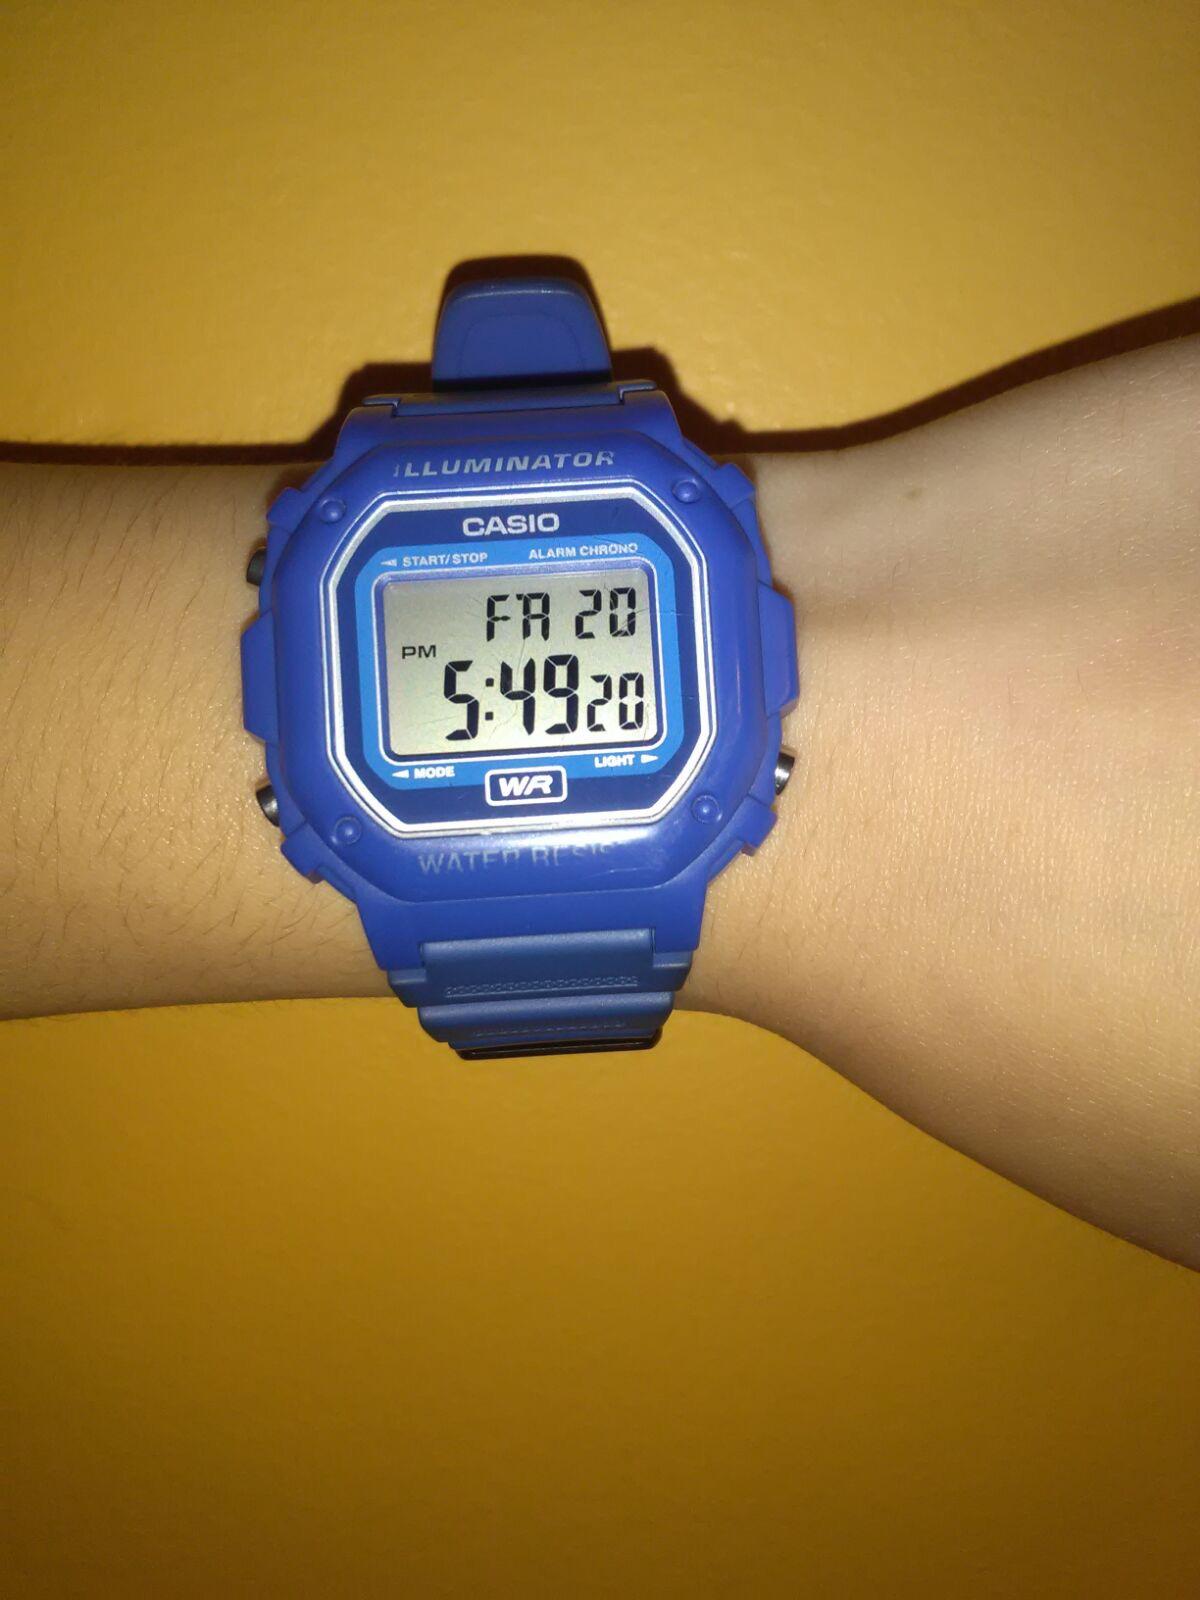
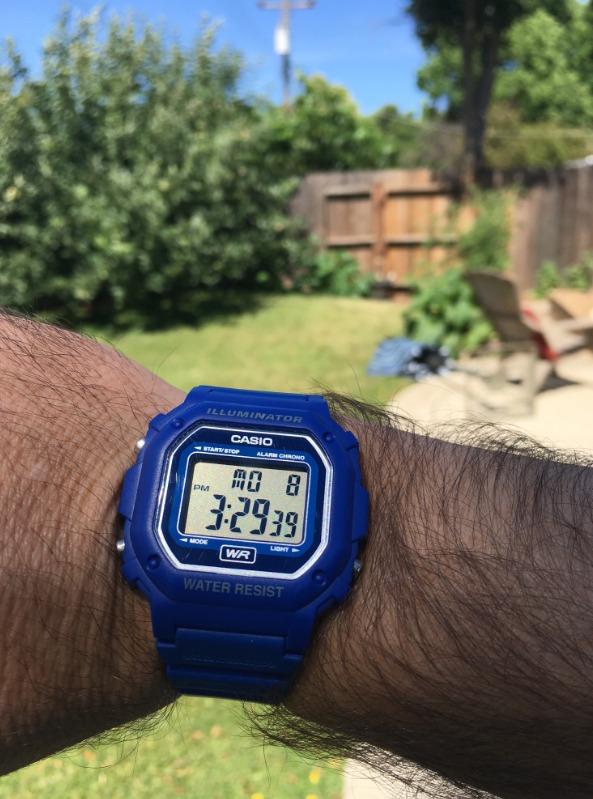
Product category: accessories_watch
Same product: yes